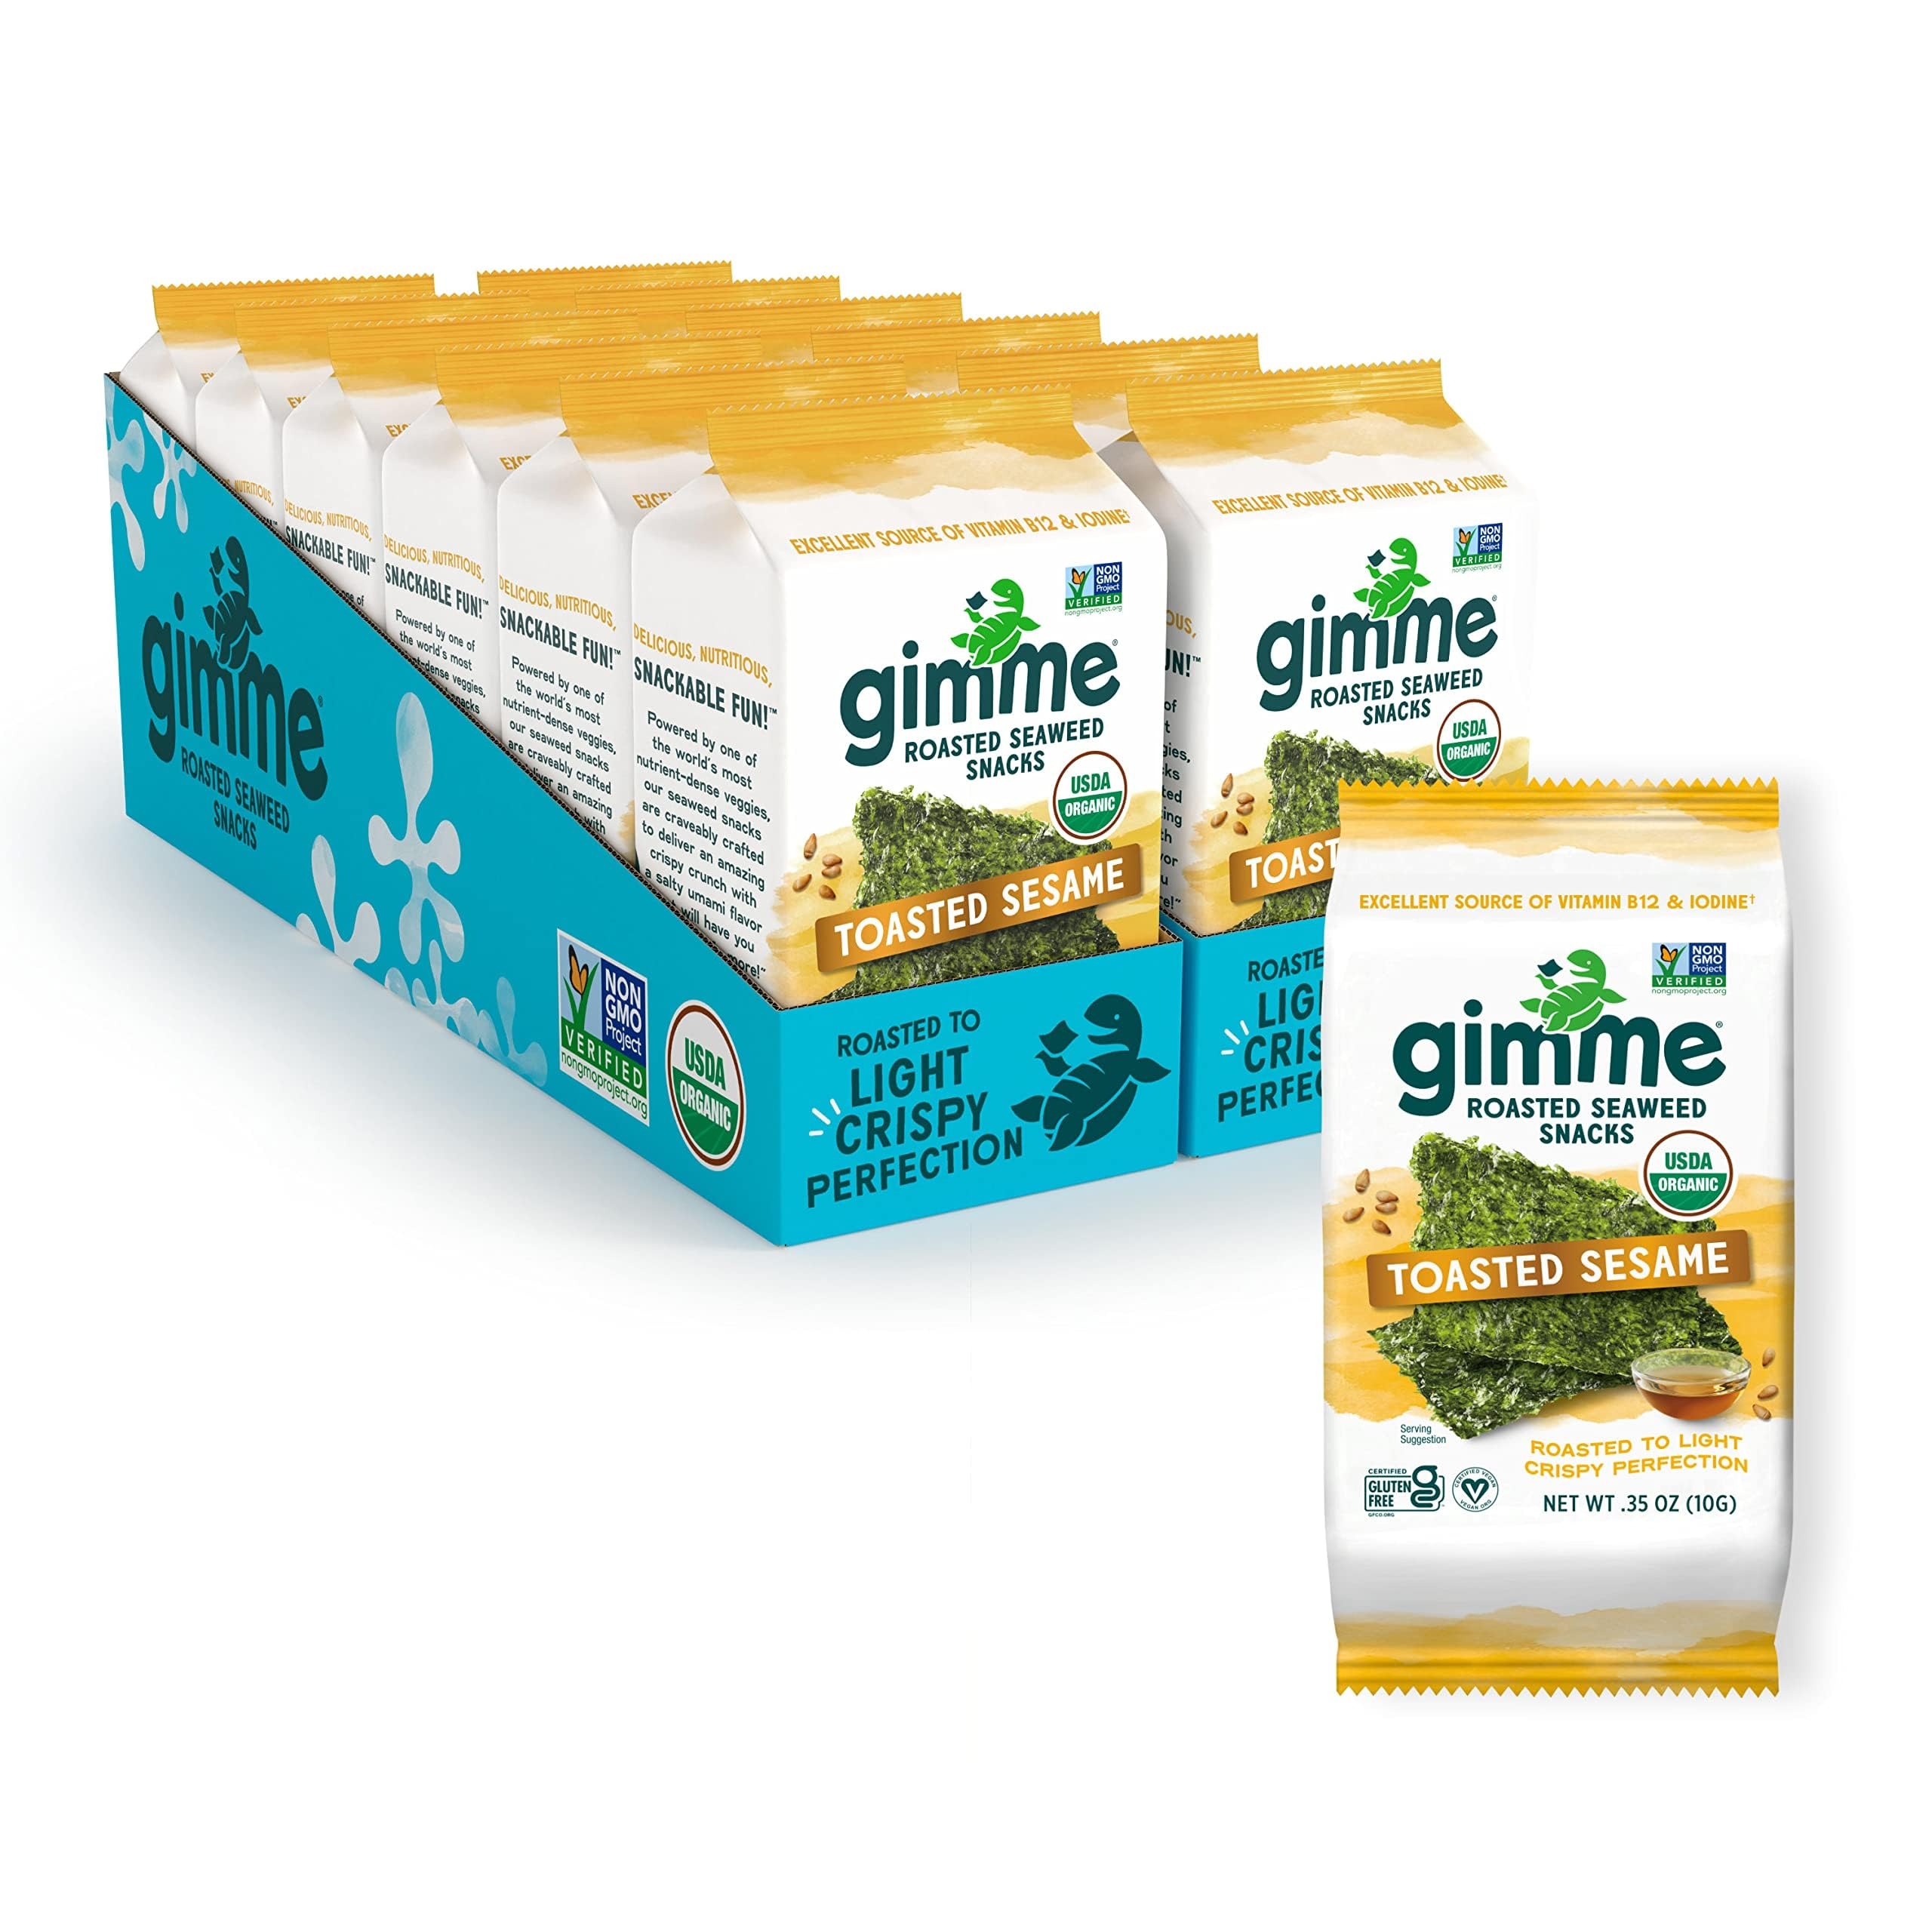
Item Name: GimMe, Organic Roasted Seaweed Tstd Sesame .35 Oz
Bullet Point 1: Contains 1 - 0.35oz (10g) Packs of Organic Sesame Seaweed Snacks
Bullet Point 2: USDA Organic, Non-GMO Certified, Gluten-Free, Vegan, Keto, Whole30, Superfood
Bullet Point 3: Nutritious snack for lunchboxes and on-the-go snacking. Only 25 calories per serving
Bullet Point 4: No artificial flavors or preservatives. Kids love 'em! Parents do too!
Bullet Point 5: Our original seaweed snack is made from premium organic seaweed, roasted to crispy perfection, and seasoned with one of five savory flavors.
Value: 0.35
Unit: Ounce

Price: 17.92